Rummer

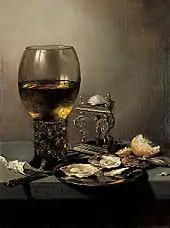

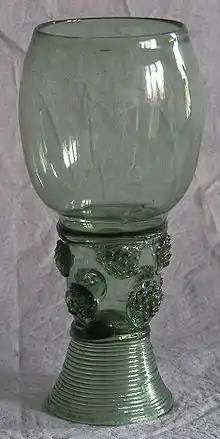

A rummer (also known as a Römer or Roemer, among other variations) was a type of large drinking glass studded with prunts to ensure a safe grip, popular mainly in the Rhineland and the Netherlands from the 15th through the 17th century. Rummers lacked the flared bowl of the Berkemeyer and had much thinner walls. The hollow base was built up by coiling strands of molten glass around a conical core. Römers were quite distinct from the Berkemeyers, but both types evolved from the German "cabbage stalk" glasses which were cylindrical with prunts. Römers are usually green in colour and with Berkemeyers were sometimes engraved with images and inscriptions.